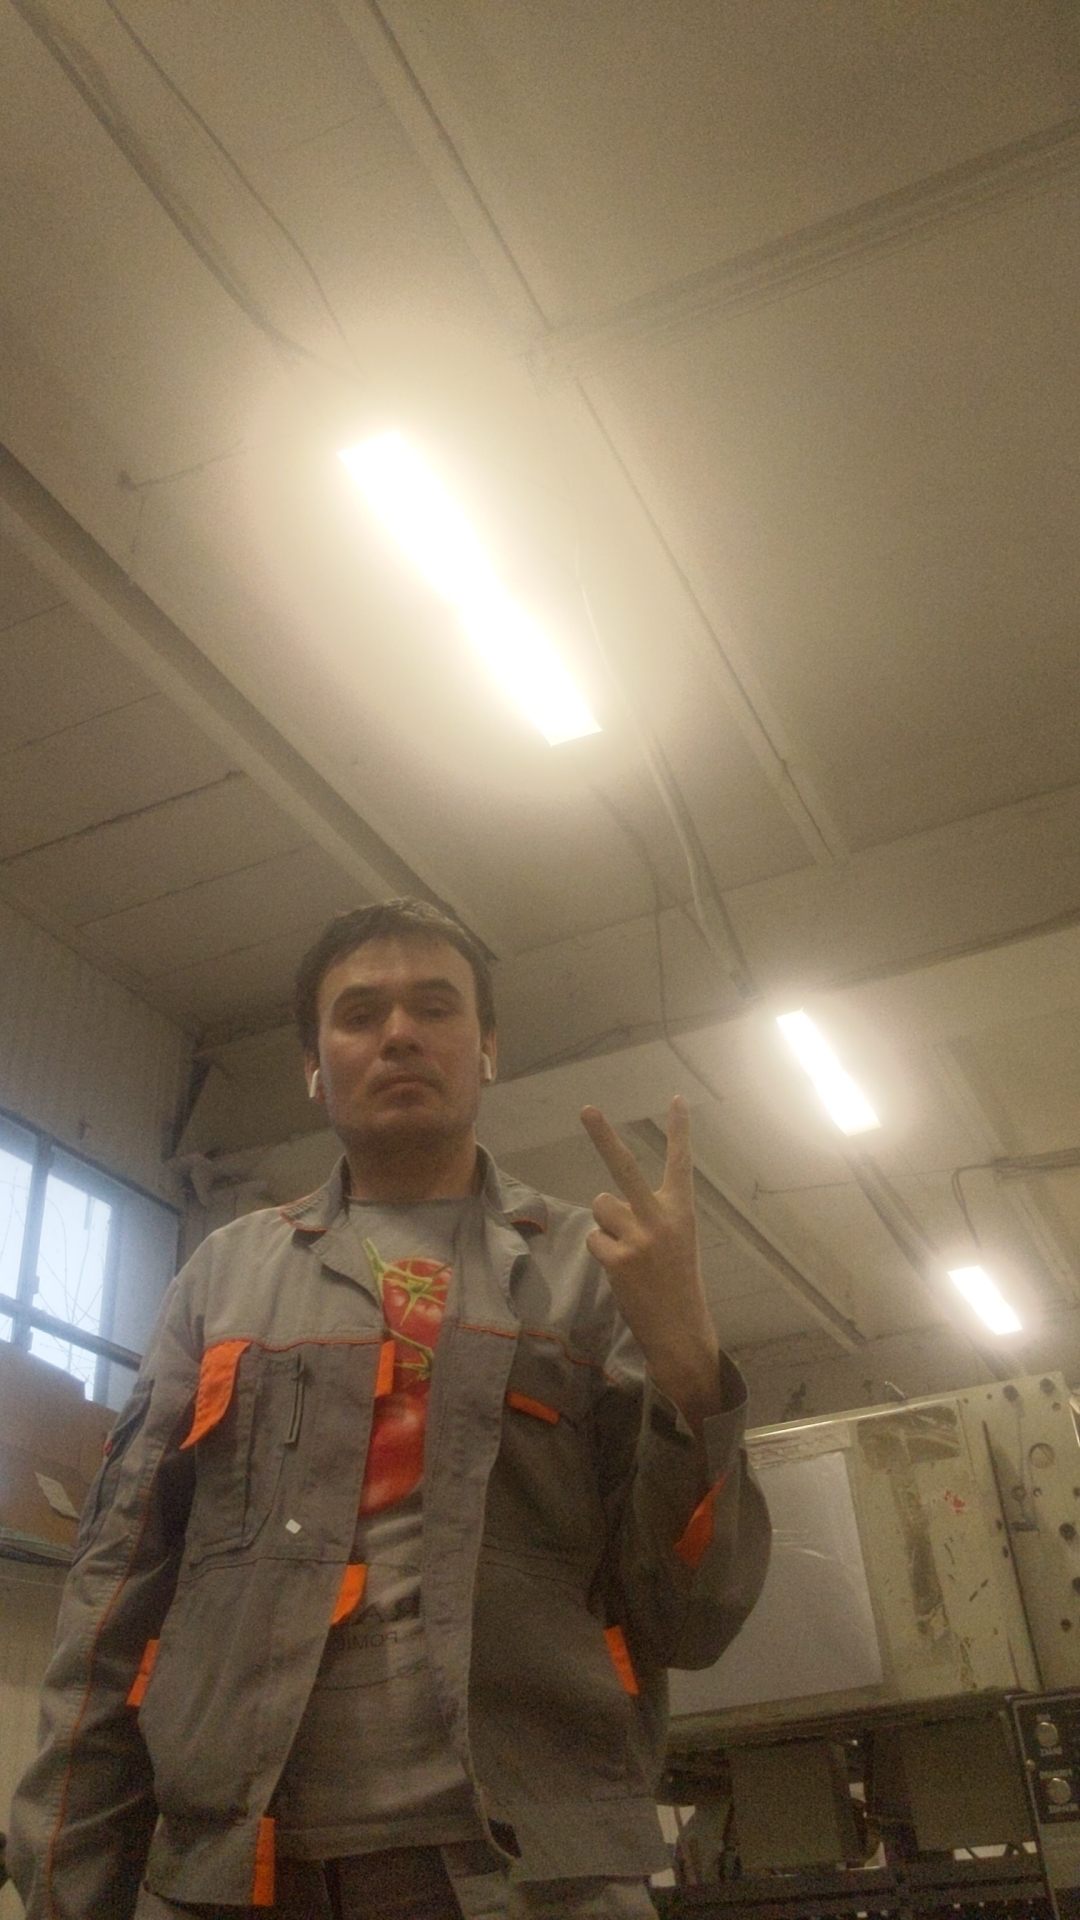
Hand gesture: peace_inverted